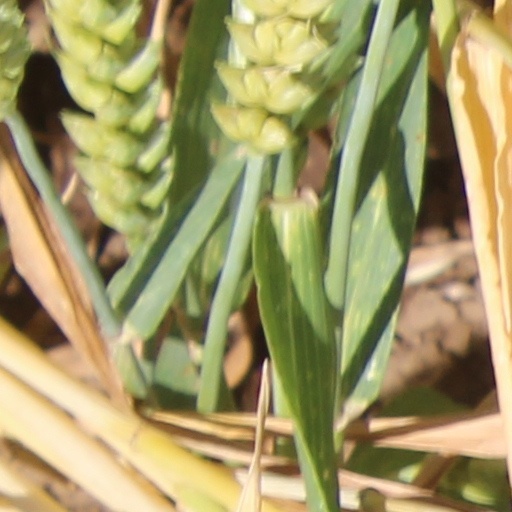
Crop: wheat